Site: brandenburg
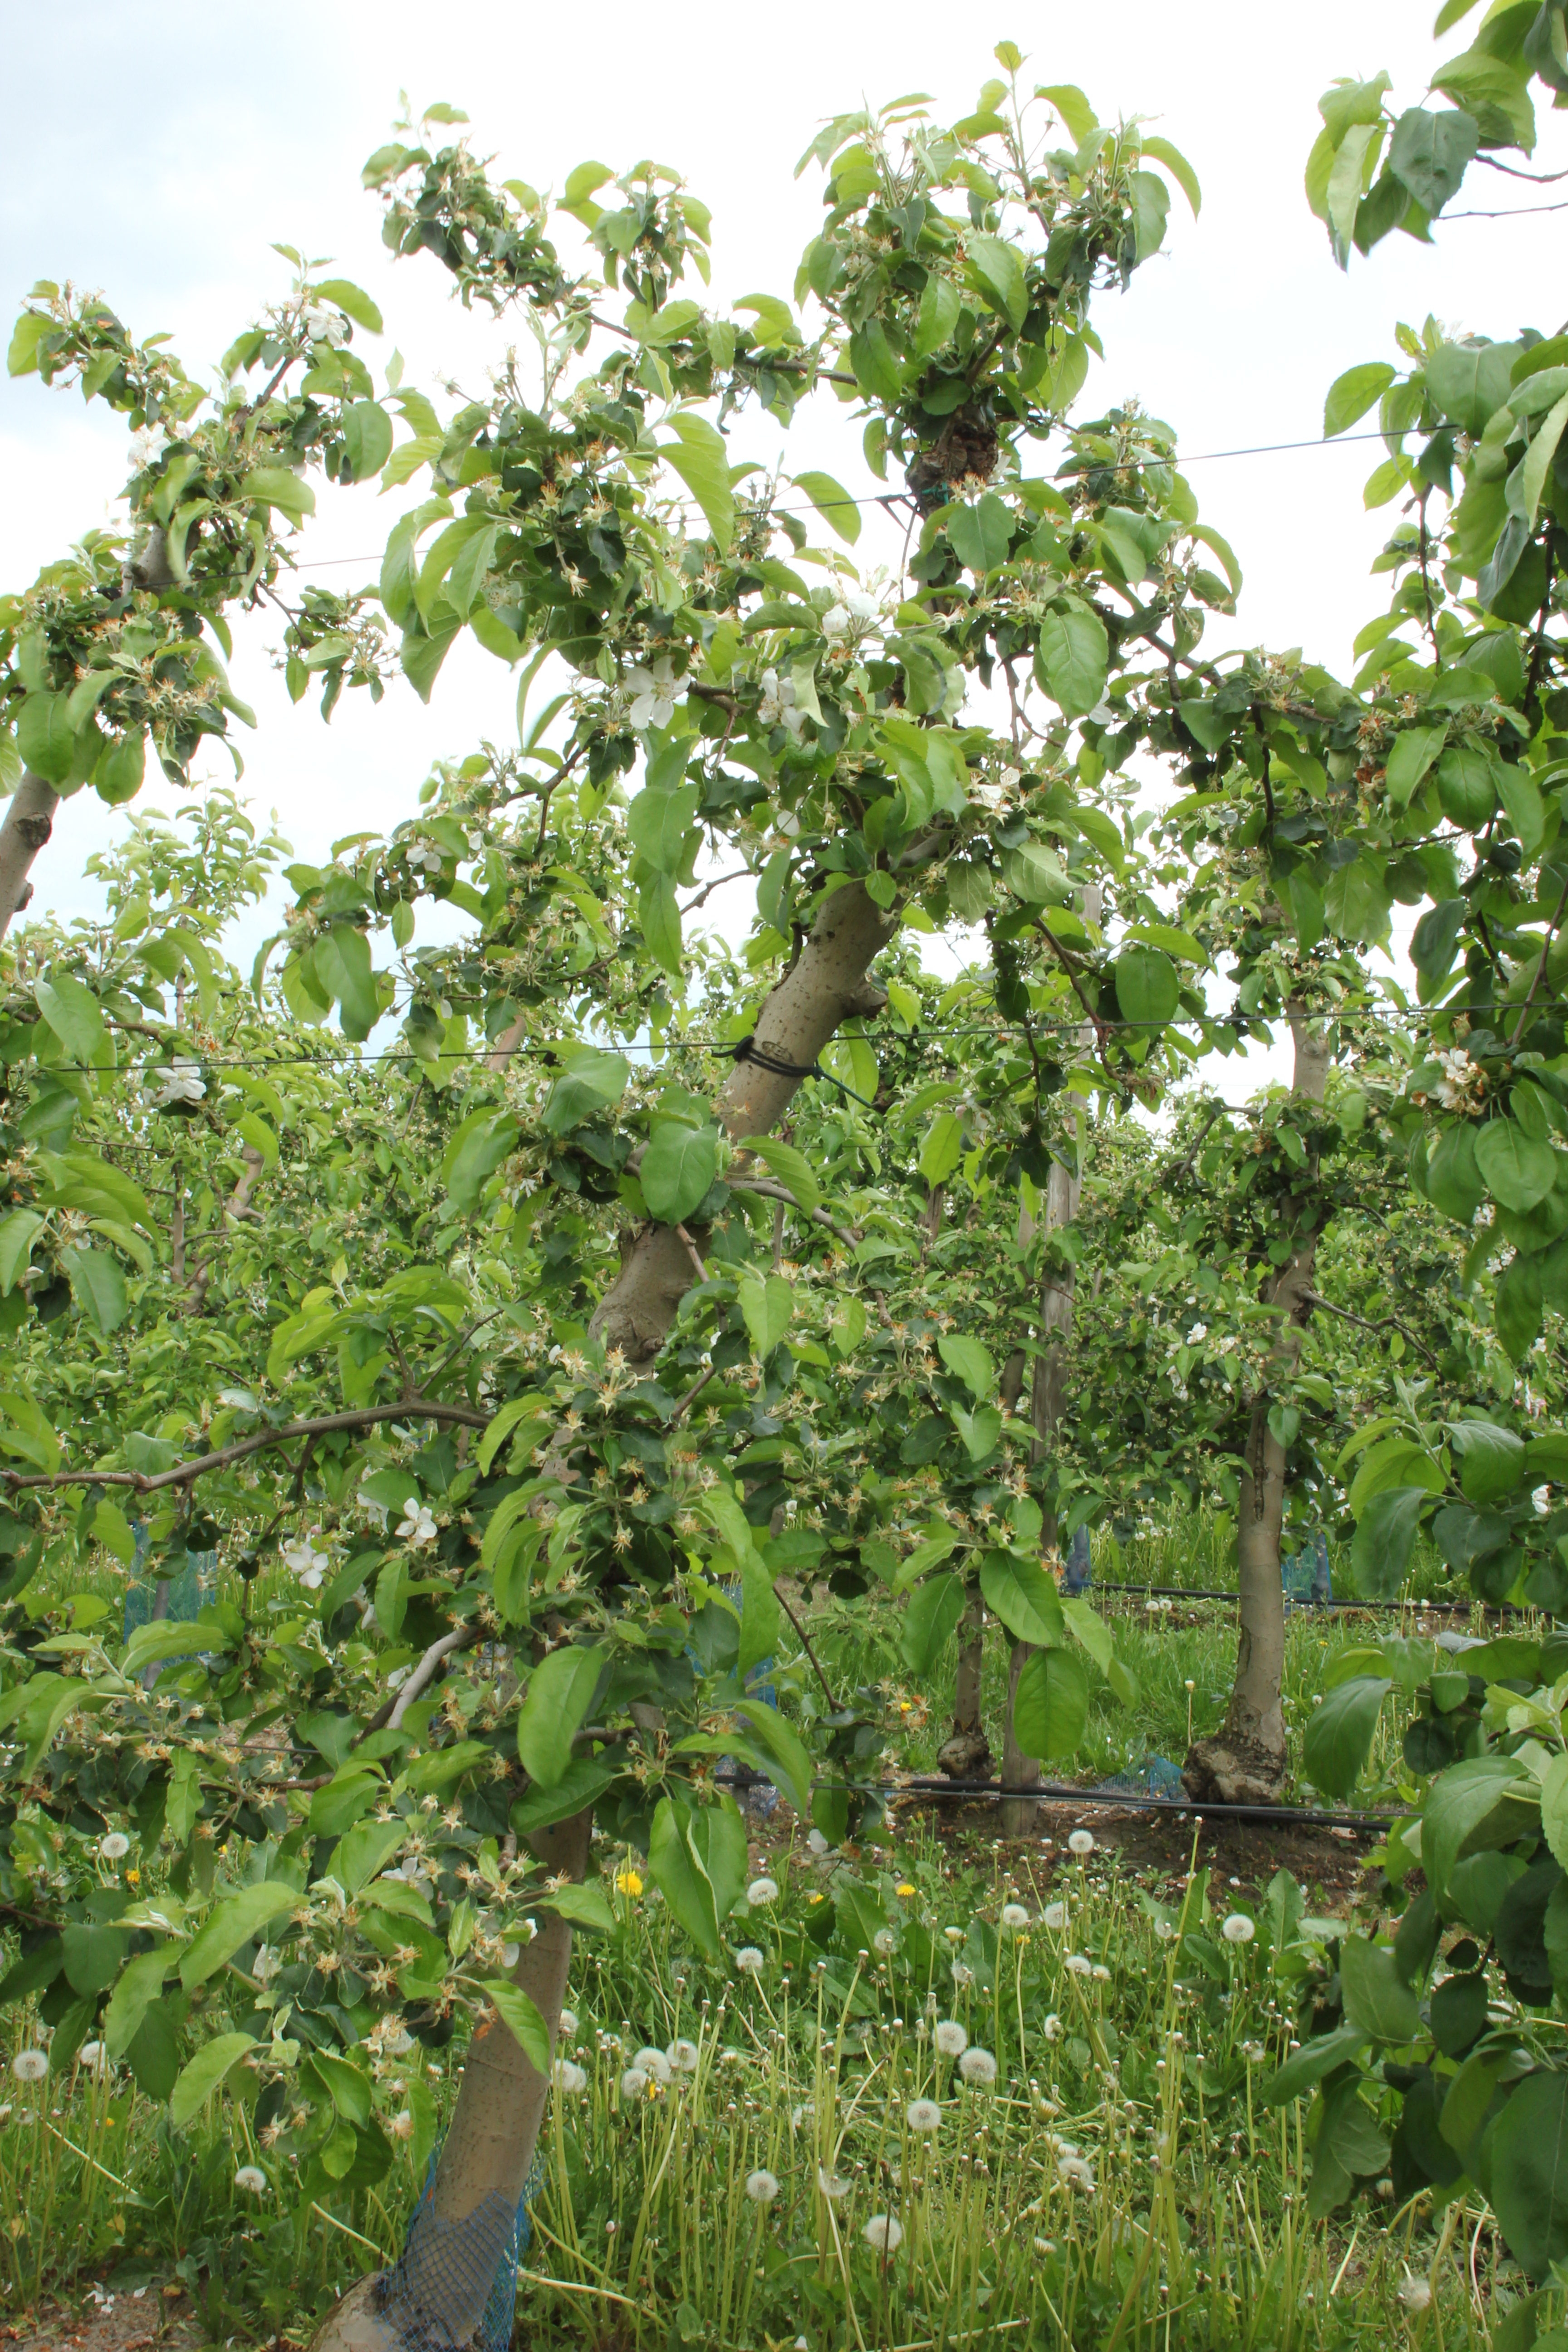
Growth stage (BBCH 67): Flowering